Court of Audit of Belgium

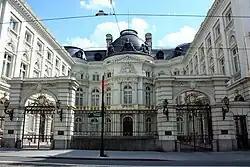
Court of Audit, Rue de la Régence 2, Brussels, in the former Palace of the Count of Flanders

The Court of Audit of Belgium is a Belgian governmental institution established by article 180 of the Belgian Constitution. The Court of Audit is a collateral body of the Belgian Federal Parliament and exerts external control on the budgetary, accounting and financial operations of the Federal State, the Communities, the Regions, the public service institutions and the provinces. The task of the Court of Audit is defined in its organic law of 29 October 1846. This law gives the Court of Audit a large independence and a wide autonomy to perform its missions.